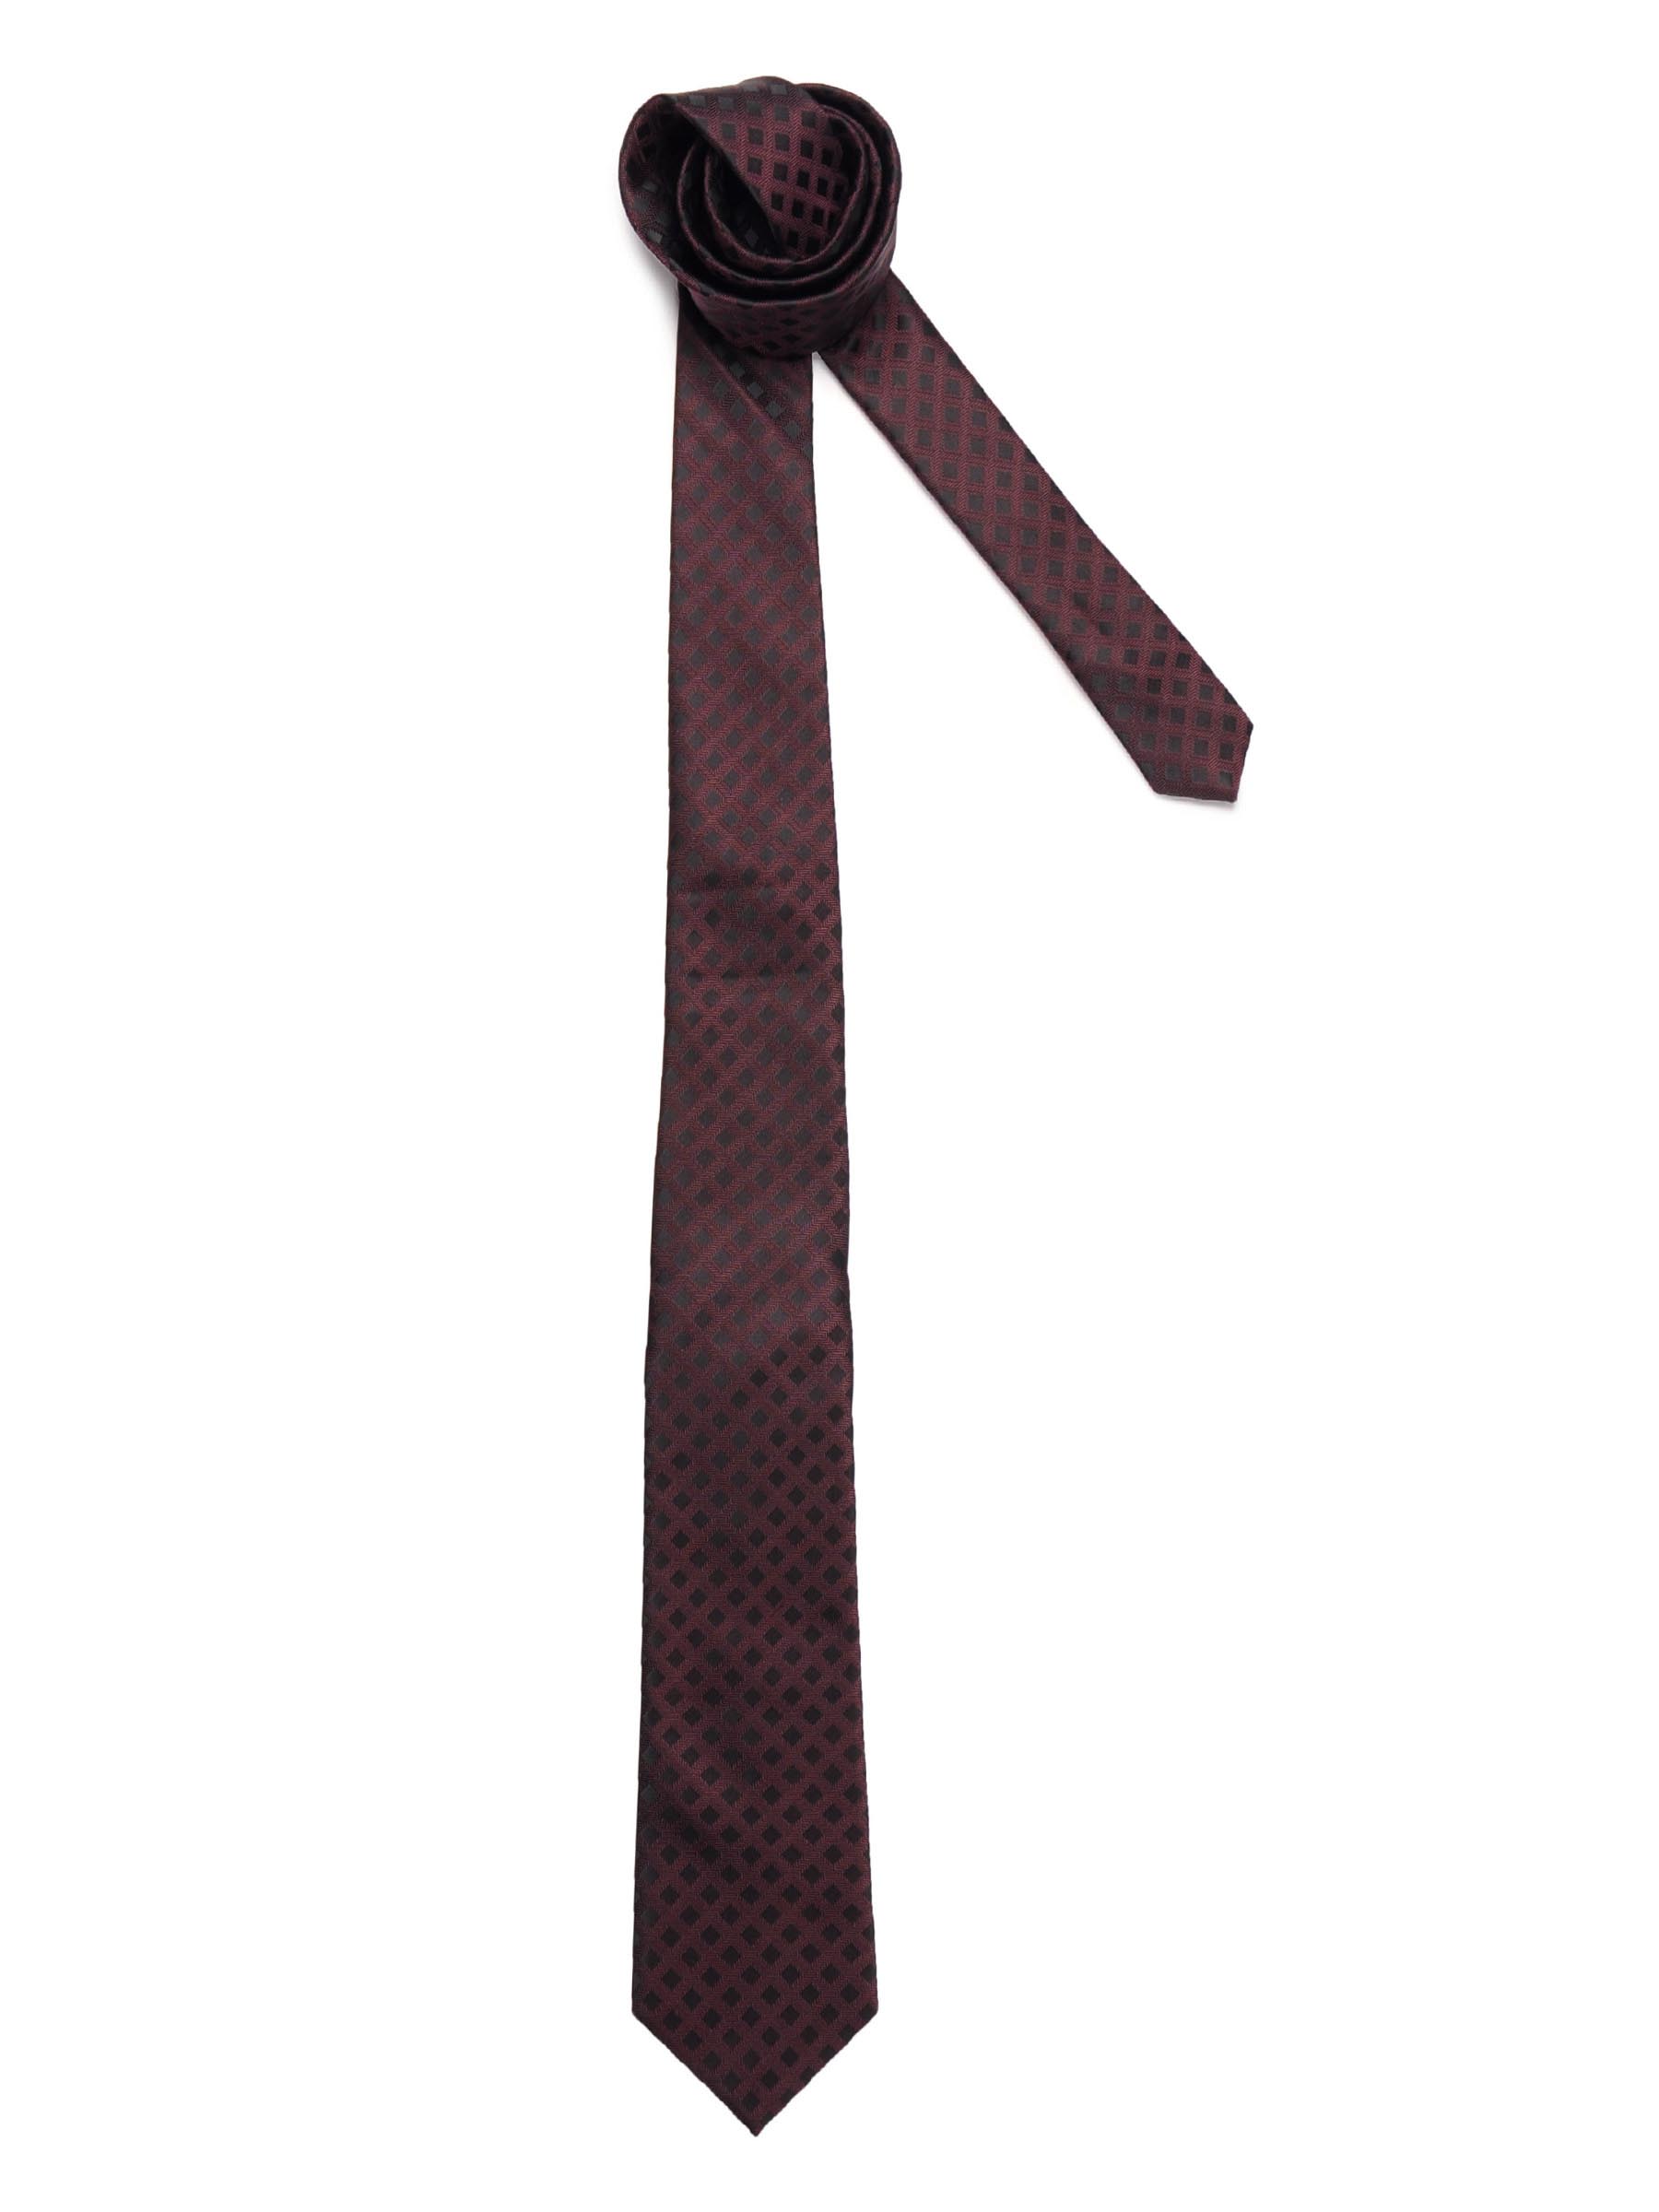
Turtle Men Check Burgundy Ties
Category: Accessories / Ties / Ties
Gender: Men
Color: Burgundy
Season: Fall 2011
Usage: Formal